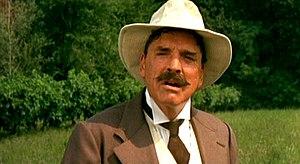
1900 est un film franco-germano-italien réalisé par Bernardo Bertolucci et sorti en 1976. Le scénario a été écrit en collaboration avec Franco Arcalli dont le père avait été assassiné par les fascistes alors que l'enfant avait cinq ans. Le titre du film et le style de la photographie font référence au tableau de Giuseppe Pellizza, Le Quart état. Le titre original, Novecento, signifie « le XXᵉ siècle » en français.